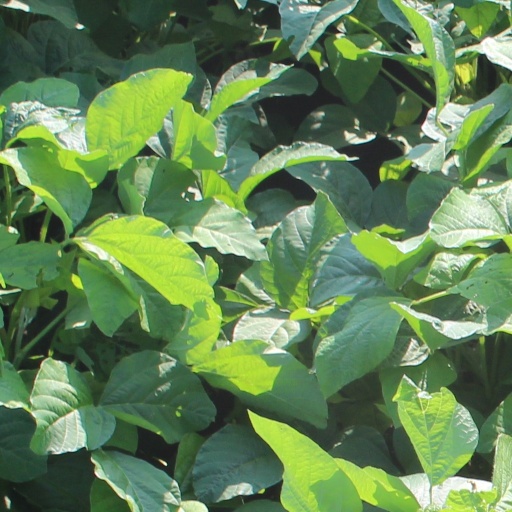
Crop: soybean